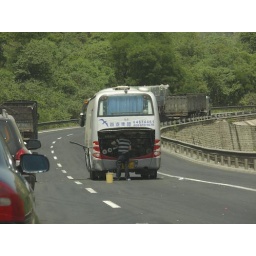
Badaling Expressway. This bus simply stopped in the middle of the road for maintenance. No warning sign, no warning lights...